Nuragic bronze statuettes

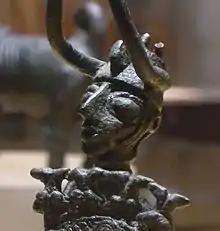
Nuragic warrior from Padria

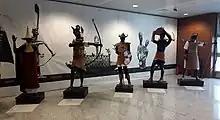
Reconstruction of Nuragic dresses and panoplies based on bronze statuettes

The Nuragic bronze statuettes ("bronzetti" in Italian, "brunzitos" or "brunzitus" in Sardinian) are typical Nuragic Sardinian bronze sculptures of the final phase of the Bronze Age and the early Iron Age.